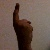
The image shows a hand gesture representing the number 1 in Indian Sign Language.